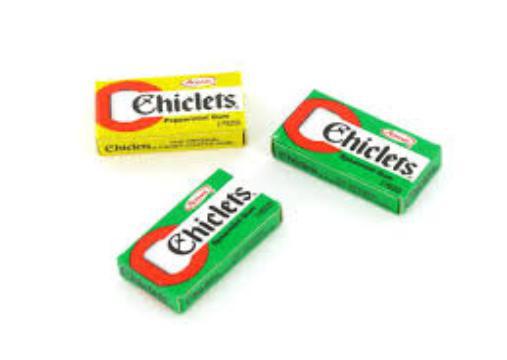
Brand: Chiclets
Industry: Food